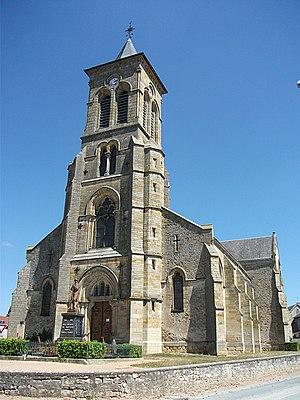
Église de Montvicq, Allier, Auvergne-Rhône-Alpes, France [16722]
Montvicq est une commune française, située dans le département de l'Allier en région Auvergne-Rhône-Alpes.